Kfar Etzion massacre

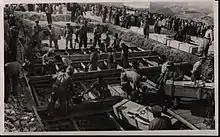
Casualties of the Convoy of 35 being brought to burial in January 1948

The United Nations partition plan for Palestine of November 29, 1947, placed the bloc, an enclave in a purely Arab area, inside the boundaries of the intended Arab state, where, moreover, Jewish settlement was to be forbidden through a transitional period. For Hebronite Arabs, the bloc constituted an 'alien intrusion' on ground that had been wholly Arab for centuries,' though it had been built on land either purchased by Jews (1928) or acquired by them through a complex circumvention of Mandatory law in 1942. According to Henry Laurens, Kfar Etzion had started hostilities in the area in December by destroying a local Arab village. On 10 December, a convoy from Bethlehem en route to the Gush Etzion bloc was ambushed and 10 of its 26 passengers and escorts were killed. Though on January 5, the children and some women had been evacuated with British assistance, and though David Shaltiel recommended its evacuation, the Haganah, on Yigal Yadin's counsel, decided against withdrawing from the settlements for several reasons: they commanded a strategic position on Jerusalem's southern approach from Hebron, and were considered, in the words of Abdullah Tall, a 'sharp thorn stuck in the heart of a purely Arab area'. Several relief convoys from the Haganah in Jerusalem had been ambushed.